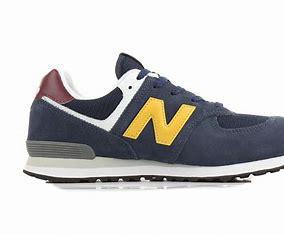
Brand: New
Model: Balance GC574